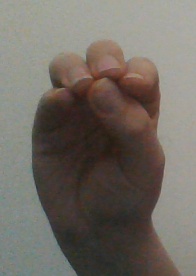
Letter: ha